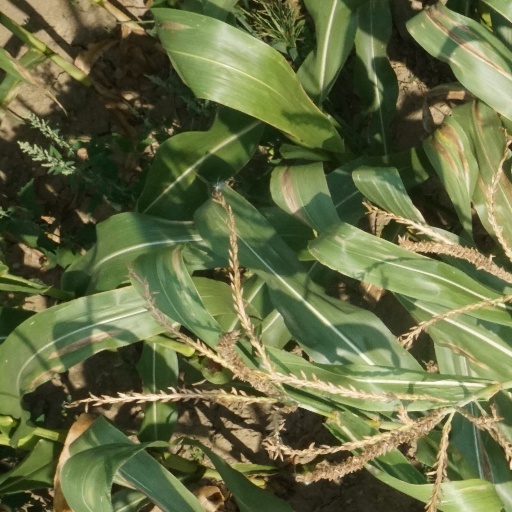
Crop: maize; corn